Ettumanoor

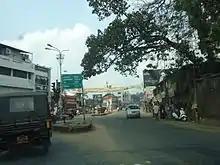
Ettumanoor main junction

The town has two bus stands. A KSRTC station master office with bus station and a well built private bus stand. All Deluxe, Express and interstate buses stop here. Direct buses are available to all places including Bangalore, Mangalore, Theni, Cumbum, Velankanni, Palani, Madurai, Tuticorin, Kanyakumari, Salem and Coimbatore. The bus stands are close and a big market is sandwiched between the bus stands, this has made Ettumanoor a convenient shopping place. Two state highways are crossing each other in the town and another two are starting from the town. This makes the town an important changing point for the commuters.